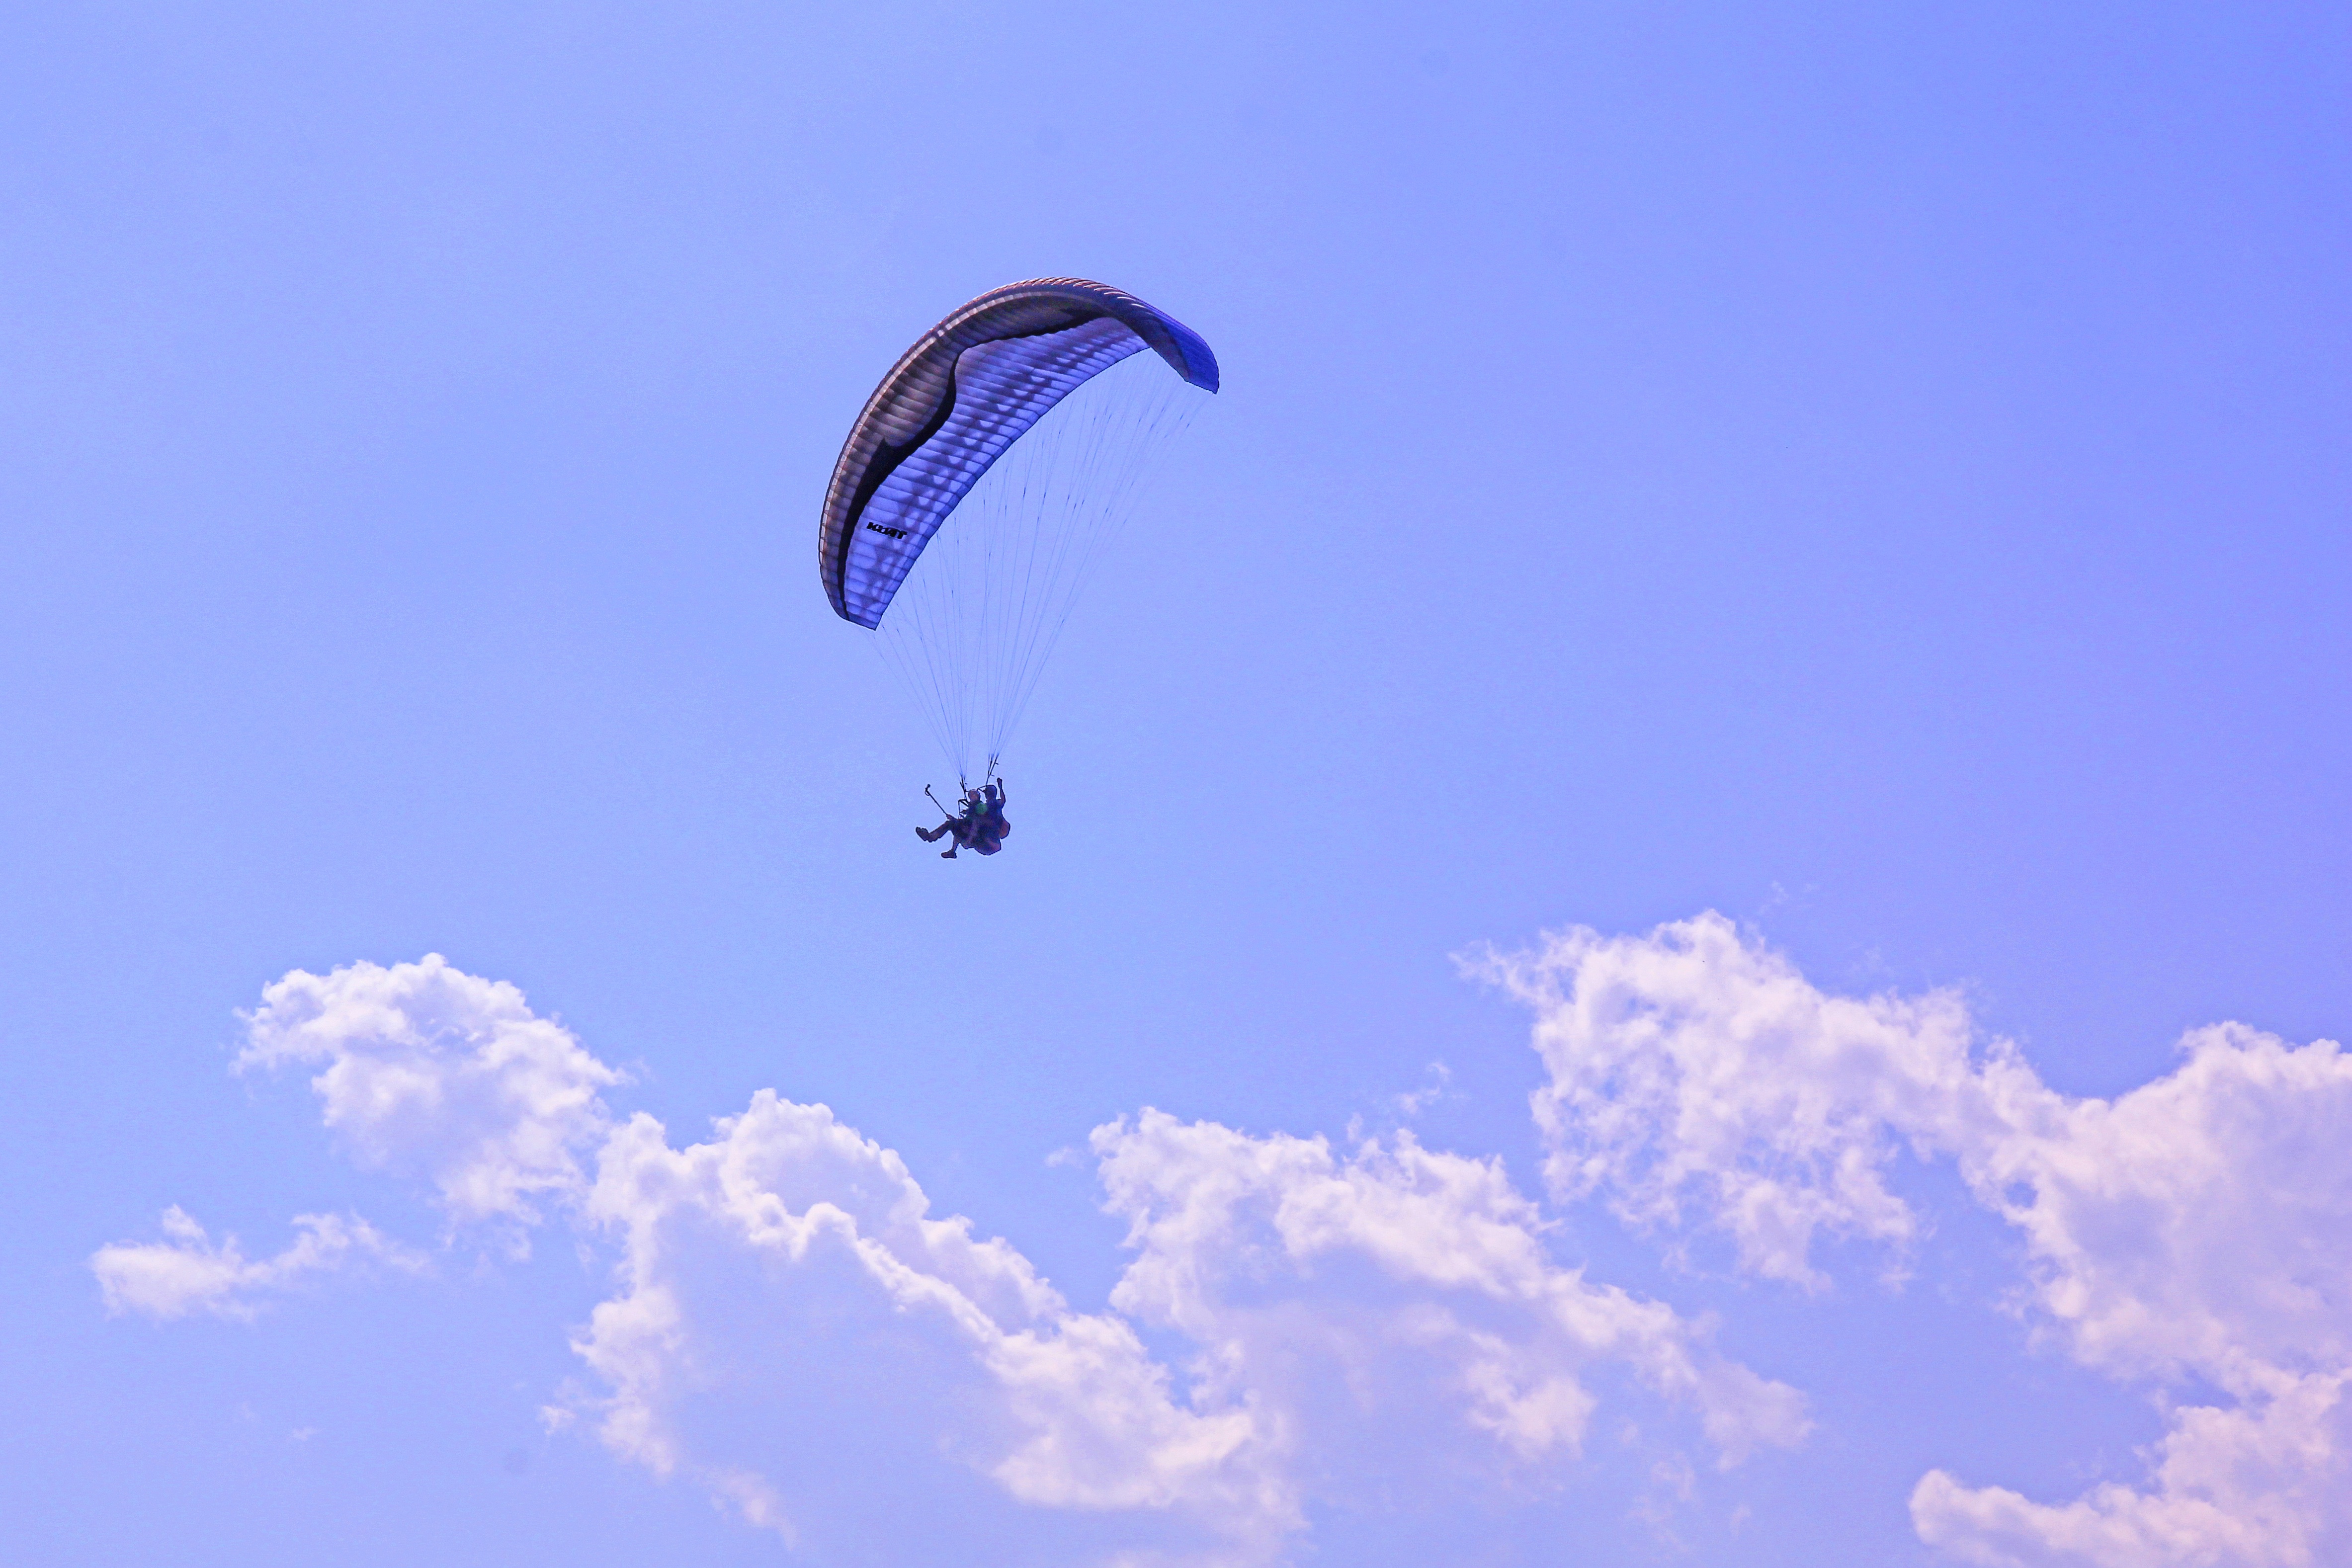
wing, sky, blue, extreme sport, parachute, paragliding, sports, parachuting, air sports, atmosphere of earth, windsports